Music of Australia

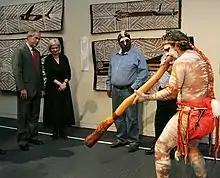
President George W. Bush enjoys a performance of Aboriginal song and dance during a 2007 visit to the Australian National Maritime Museum in Sydney with traditional instrument, the didgeridoo.

Indigenous Australian music refers to the music of Aboriginals and Torres Strait Islanders. Music forms an integral part of the social, cultural and ceremonial observances of these peoples, and has been so for over 60,000 years. Traditional indigenous music is best characterised by the didgeridoo, the best-known instrument, which is considered by some to be the world's oldest. Archaeological studies of rock art in the Northern Territory suggest people of the Kakadu region were playing the instrument 15,000 years ago.